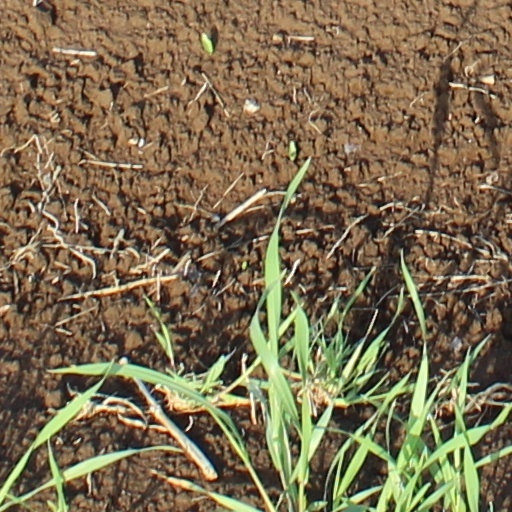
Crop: wheat